Great Gold Robbery

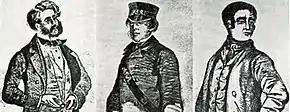
William Tester, James Burgess and Edward Agar in court

The originator of the plan was William Pierce, a 37-year-old former employee of the SER who had been dismissed from its service after it was found that he was a gambler; he worked as a ticket printer in a betting shop after leaving the company. According to the historian Donald Thomas, Pierce was "a large-faced and rather clumsy man with a taste for loud waistcoats and fancy trousers. ... he was described as 'imperfectly educated'. The turf was his true schooling".